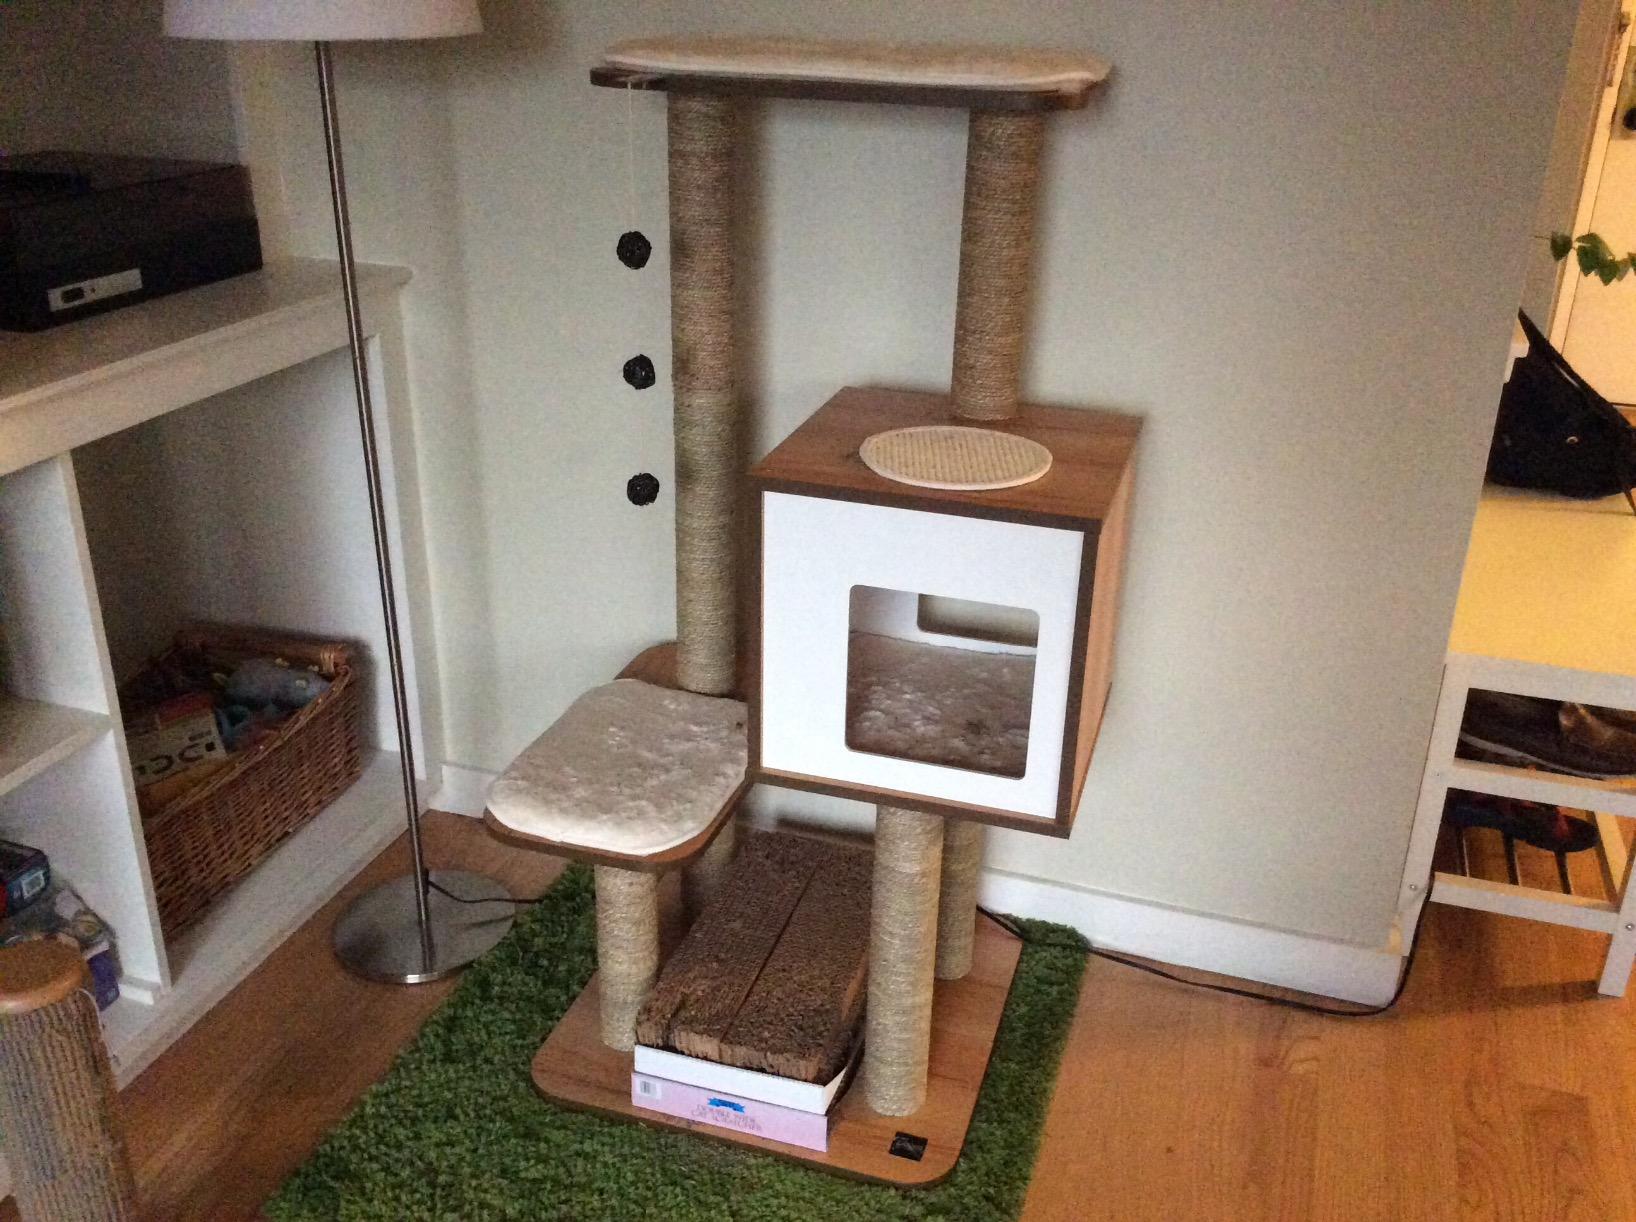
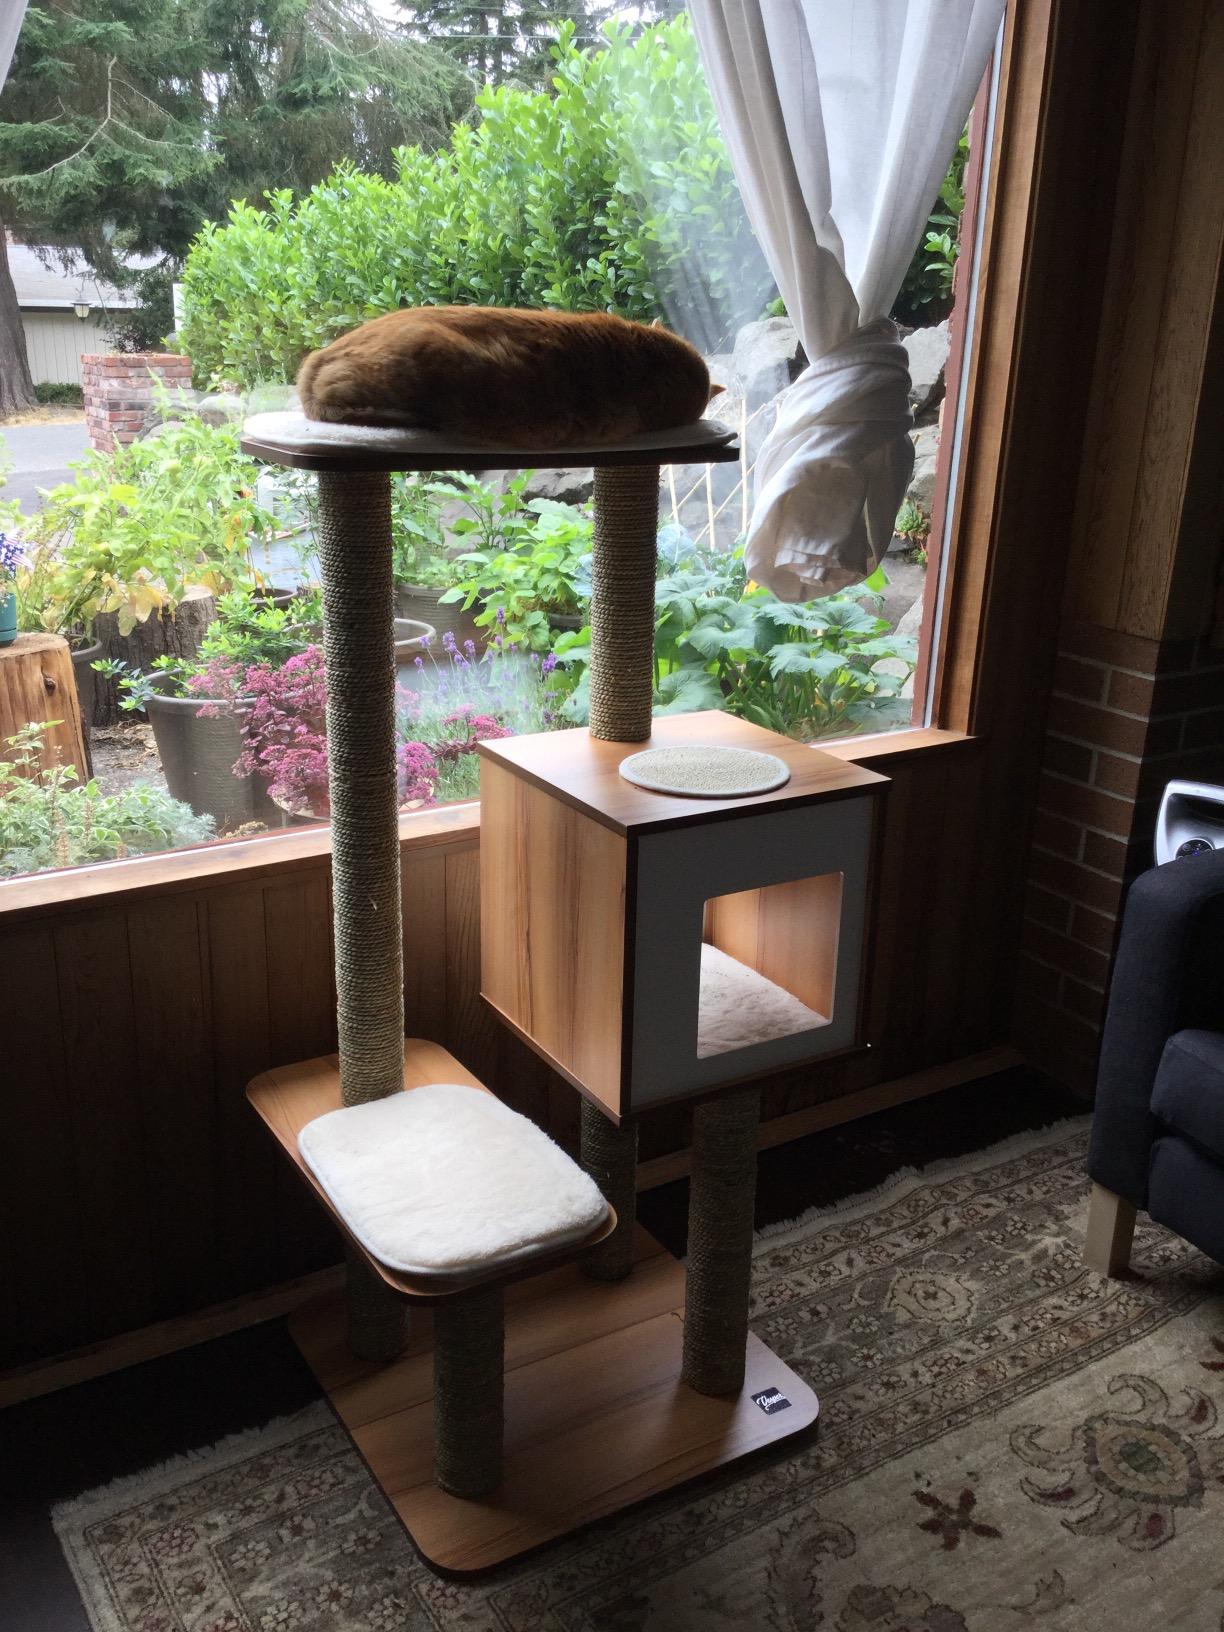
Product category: items_cat tree
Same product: yes